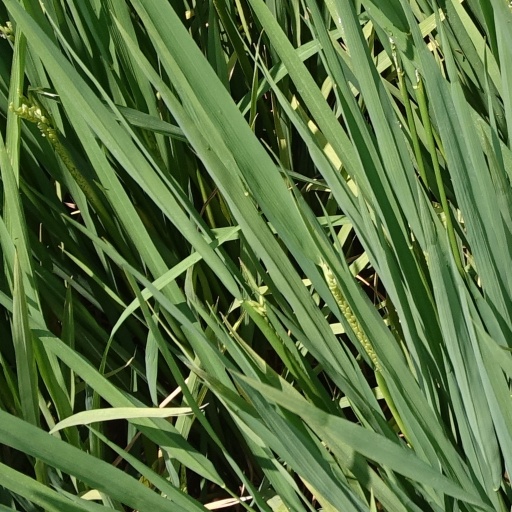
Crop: rice